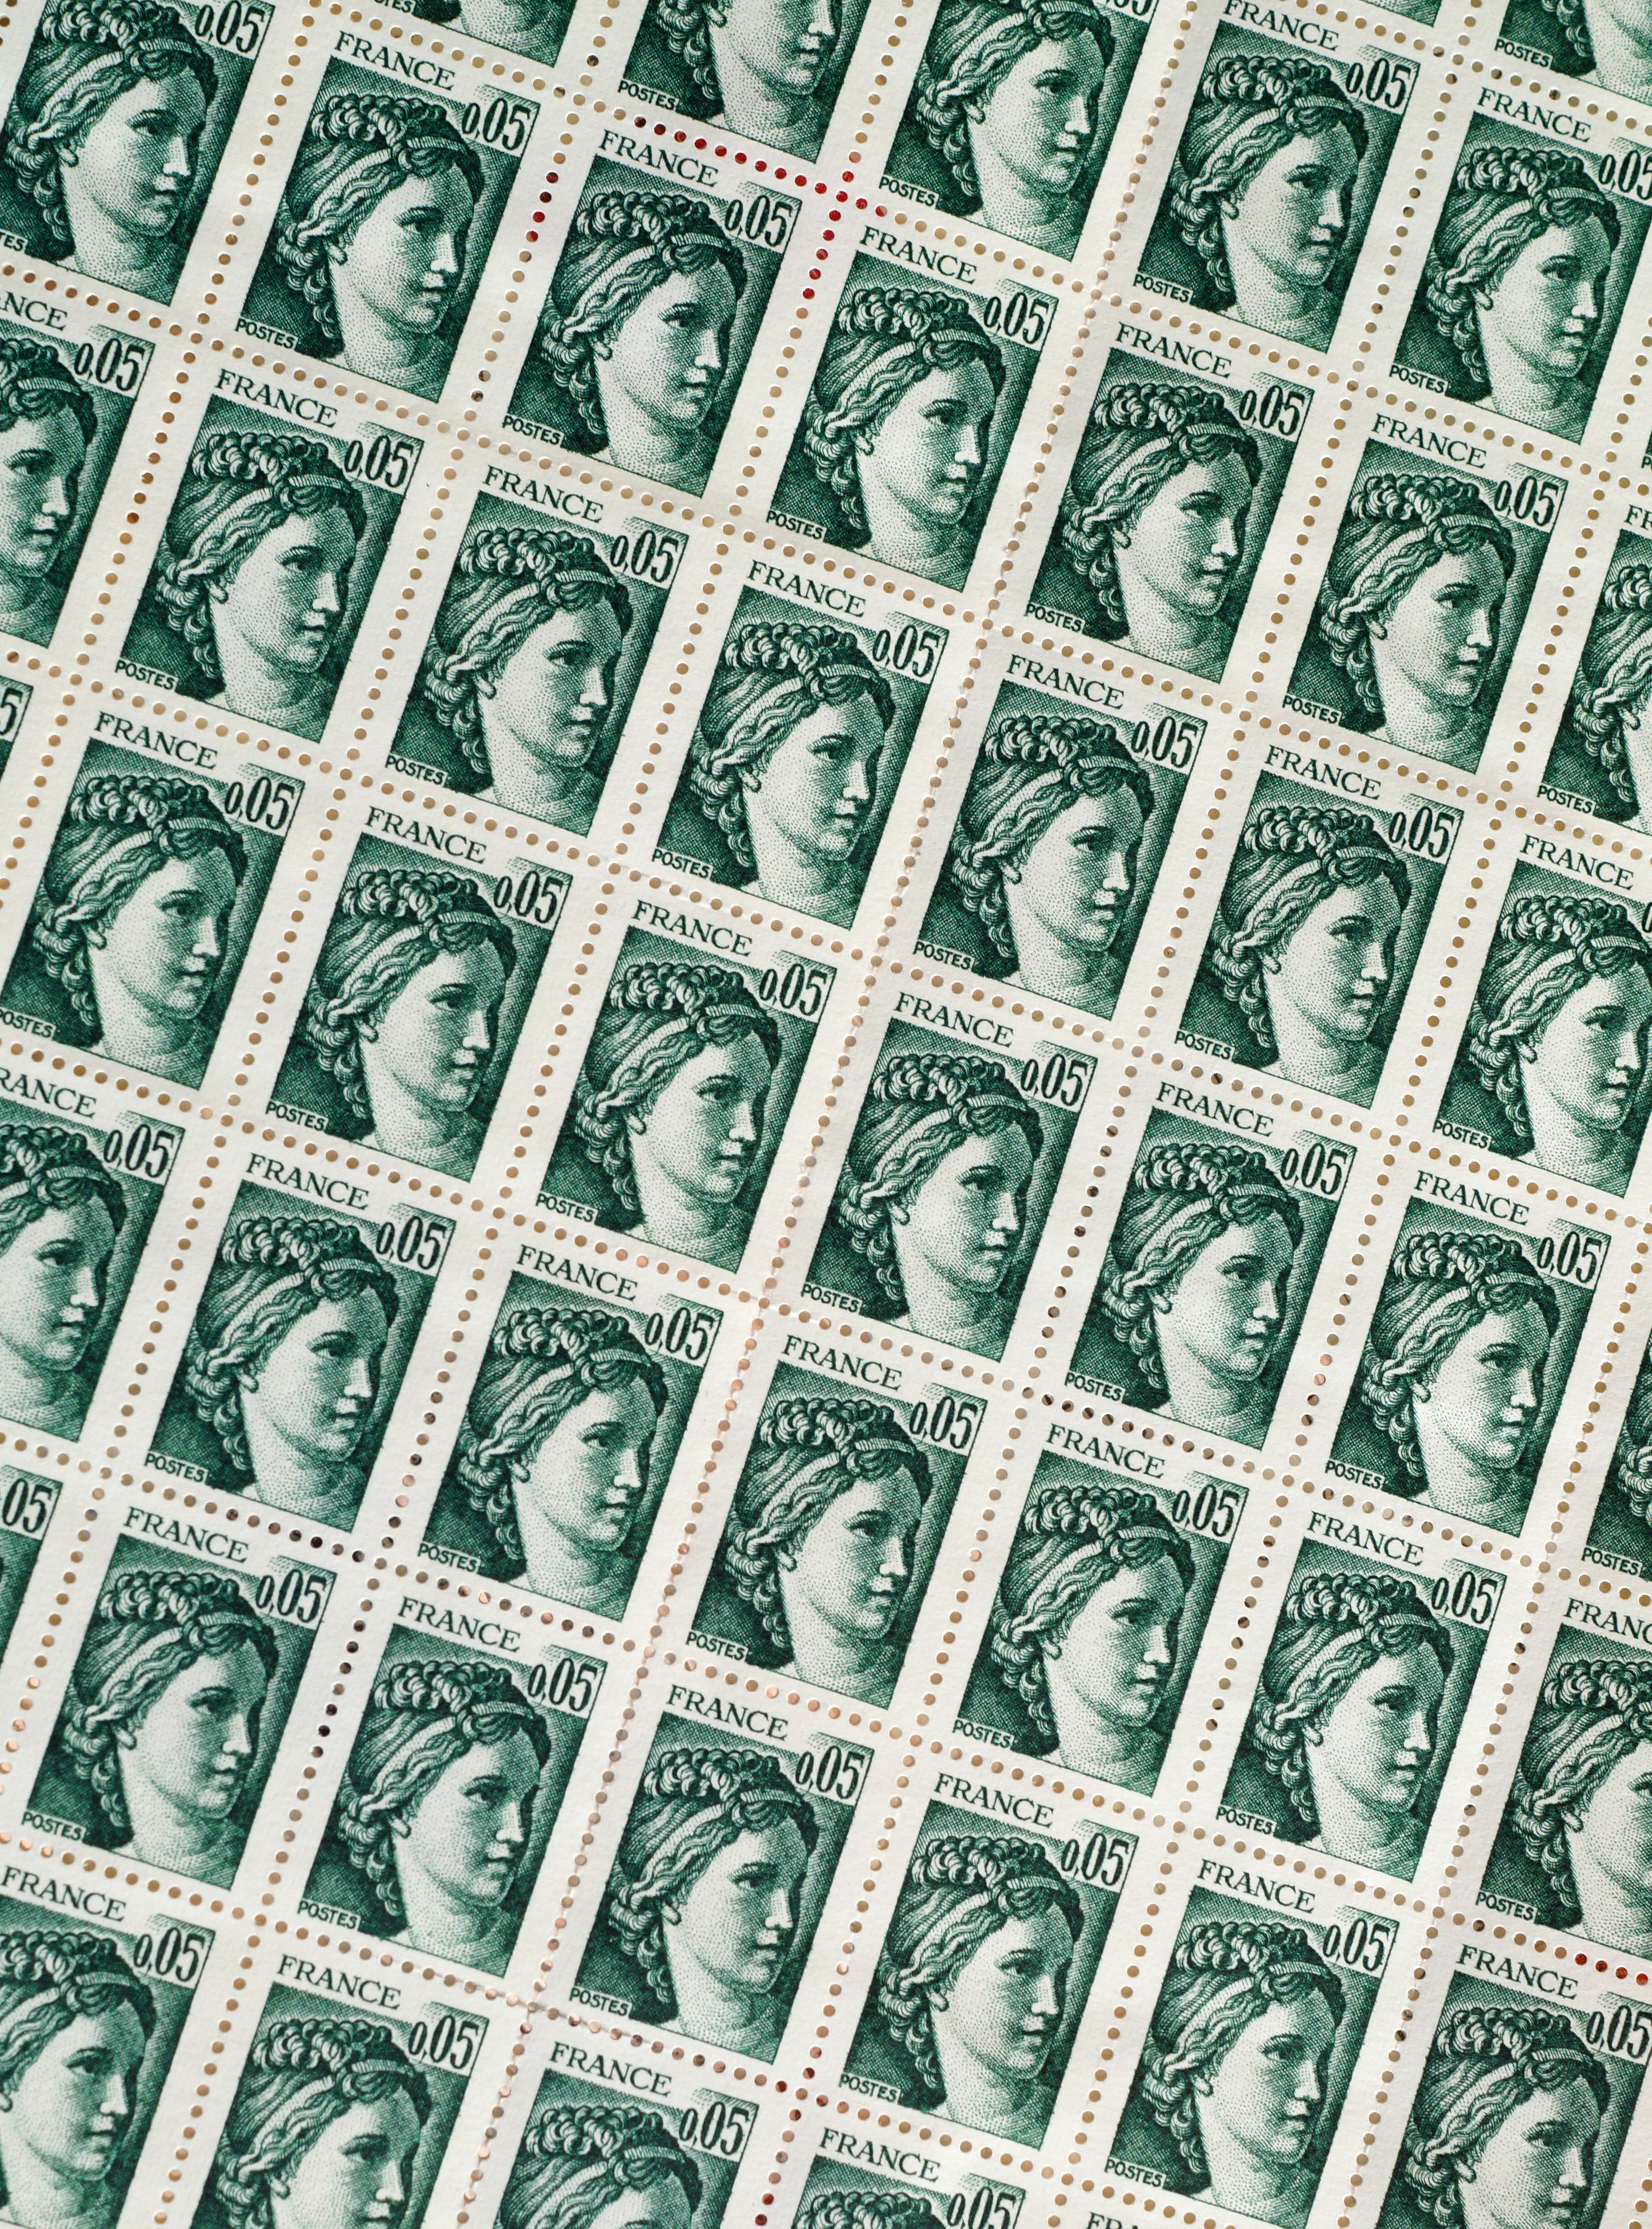
texture, floor, pattern, line, green, collection, money, circle, cash, background, design, currency, dollar, shape, stamps, philately, french stamps, stamp collection, flooring, postage stamp